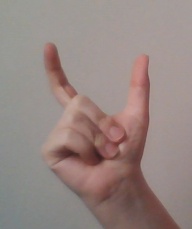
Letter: nun